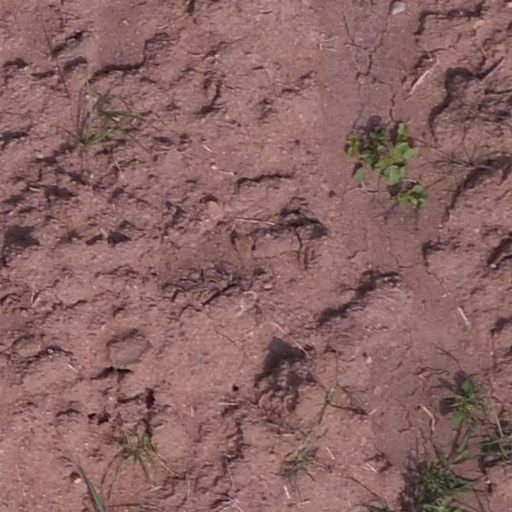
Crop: maize; corn